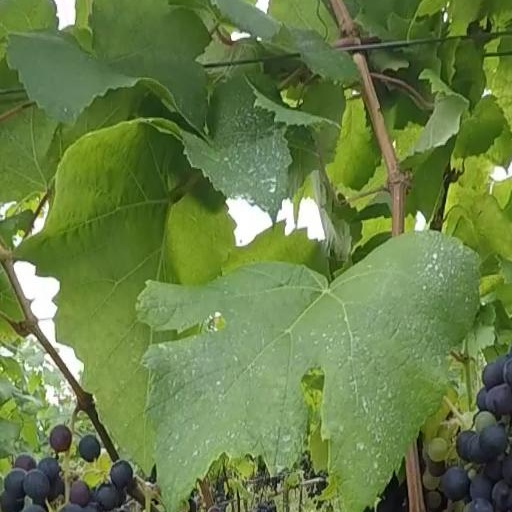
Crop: grape